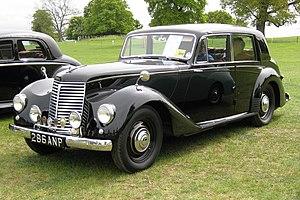
L'Armstrong Siddeley Whitley est une grande berline de sport de l'après-guerre, une version de la série 16/18 hp réalisée entre 1946 et 1954 par la firme anglaise Armstrong Siddeley. La Whitley fut la dernière de la gamme à entrer en production, apparaissant d'abord en 1949.
Armstrong Siddeley était une société anglaise spécialisée dans la production de voitures et d'avions, créée en 1919 après le rachat de Siddeley-Deasy, un fabricant de belles voitures, par Armstrong Whitworth.